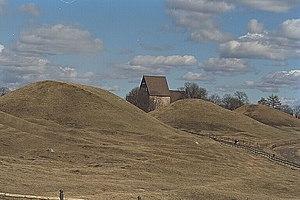
L’âge du fer germanique est une période comprise entre 400 et 800 apr. J.-C., qui commence au moment des invasions barbares, de la chute de l’Empire romain d’Occident et de la montée en puissance des « royaumes barbares » en Europe occidentale. En Scandinavie, il est suivi par ce qu’on appelle l’âge des Vikings.